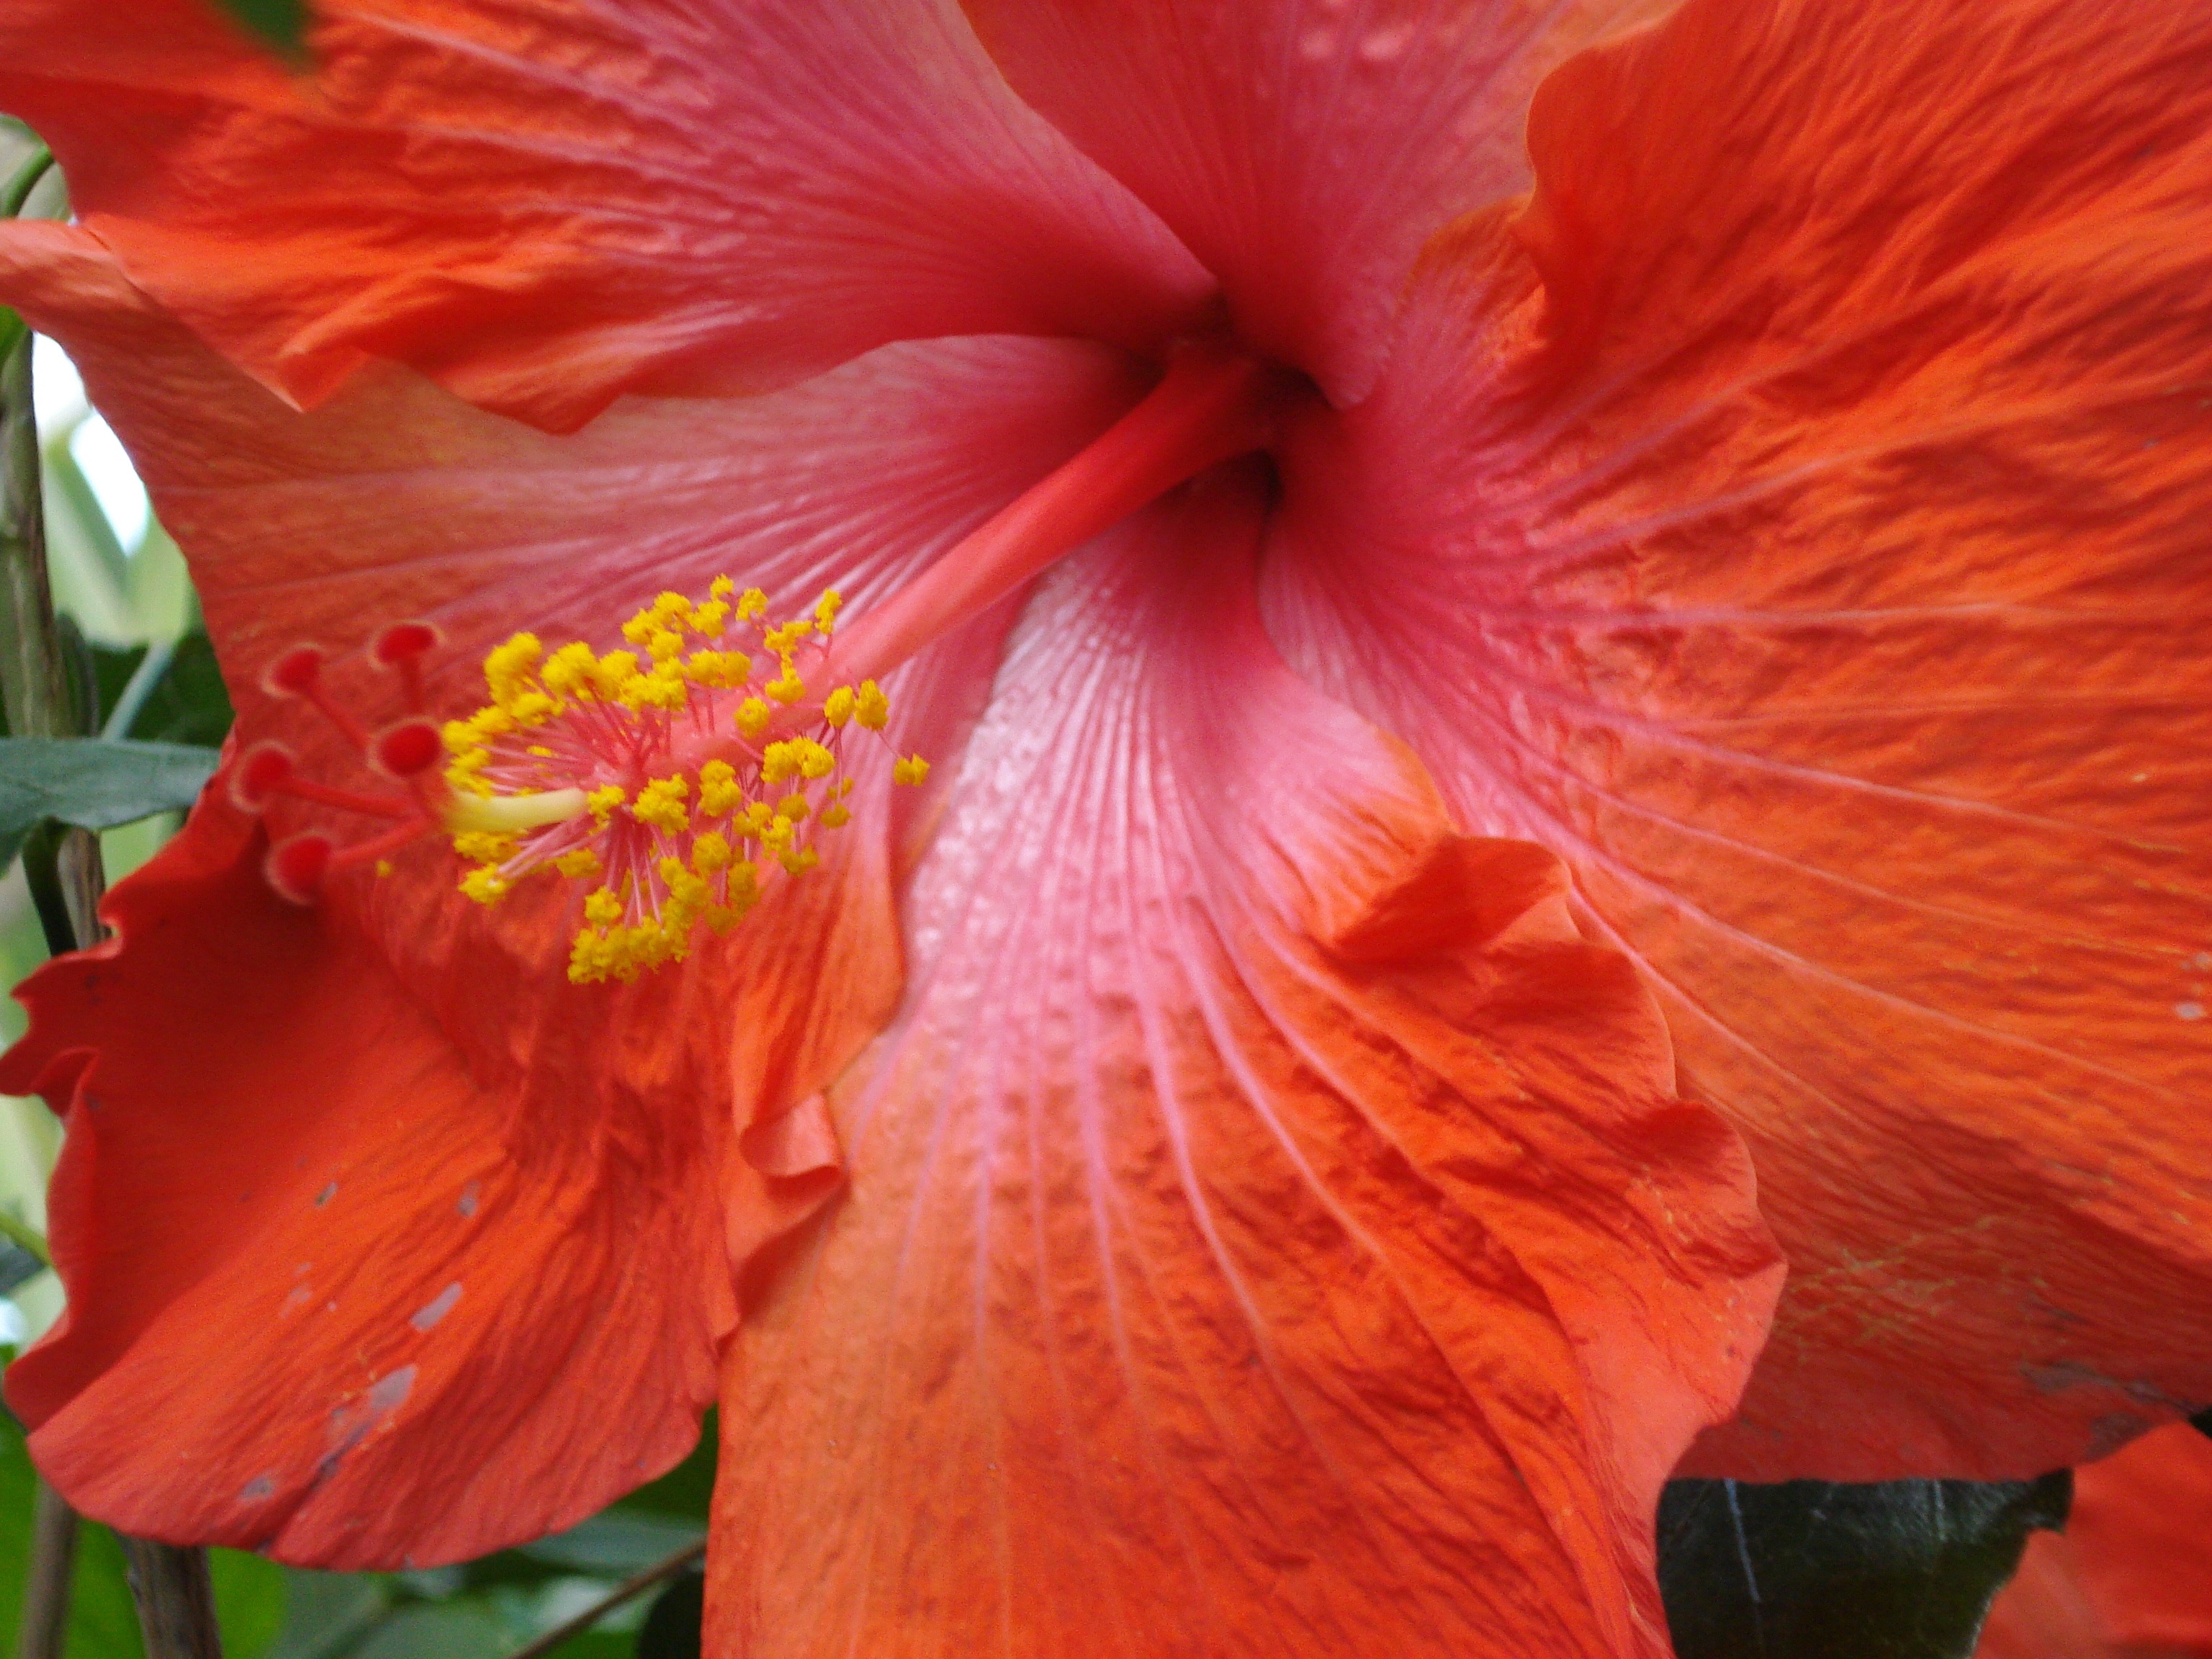
plant, flower, petal, red, flora, hibiscus, macro photography, flowering plant, chinese hibiscus, land plant, canna family